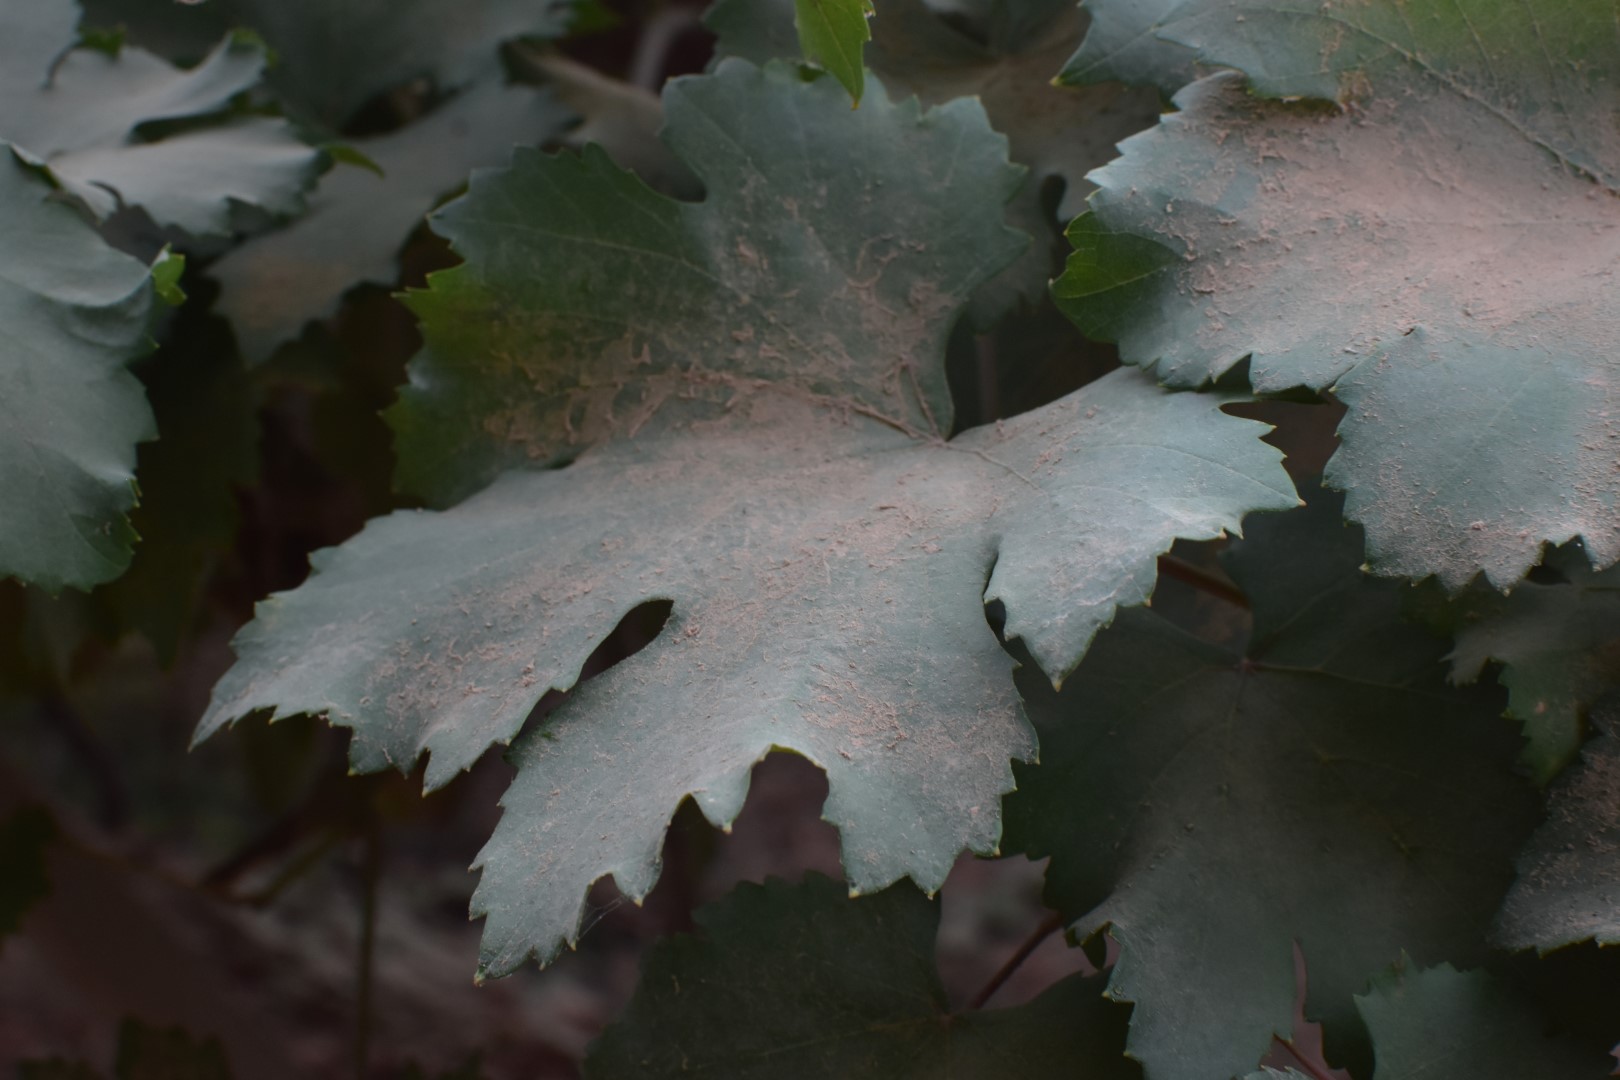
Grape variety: Kamali